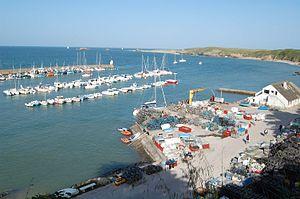
Île-d'Houat [ildwat] est une commune française du département du Morbihan, en région Bretagne. Elle est essentiellement constituée de l'île d'Houat.